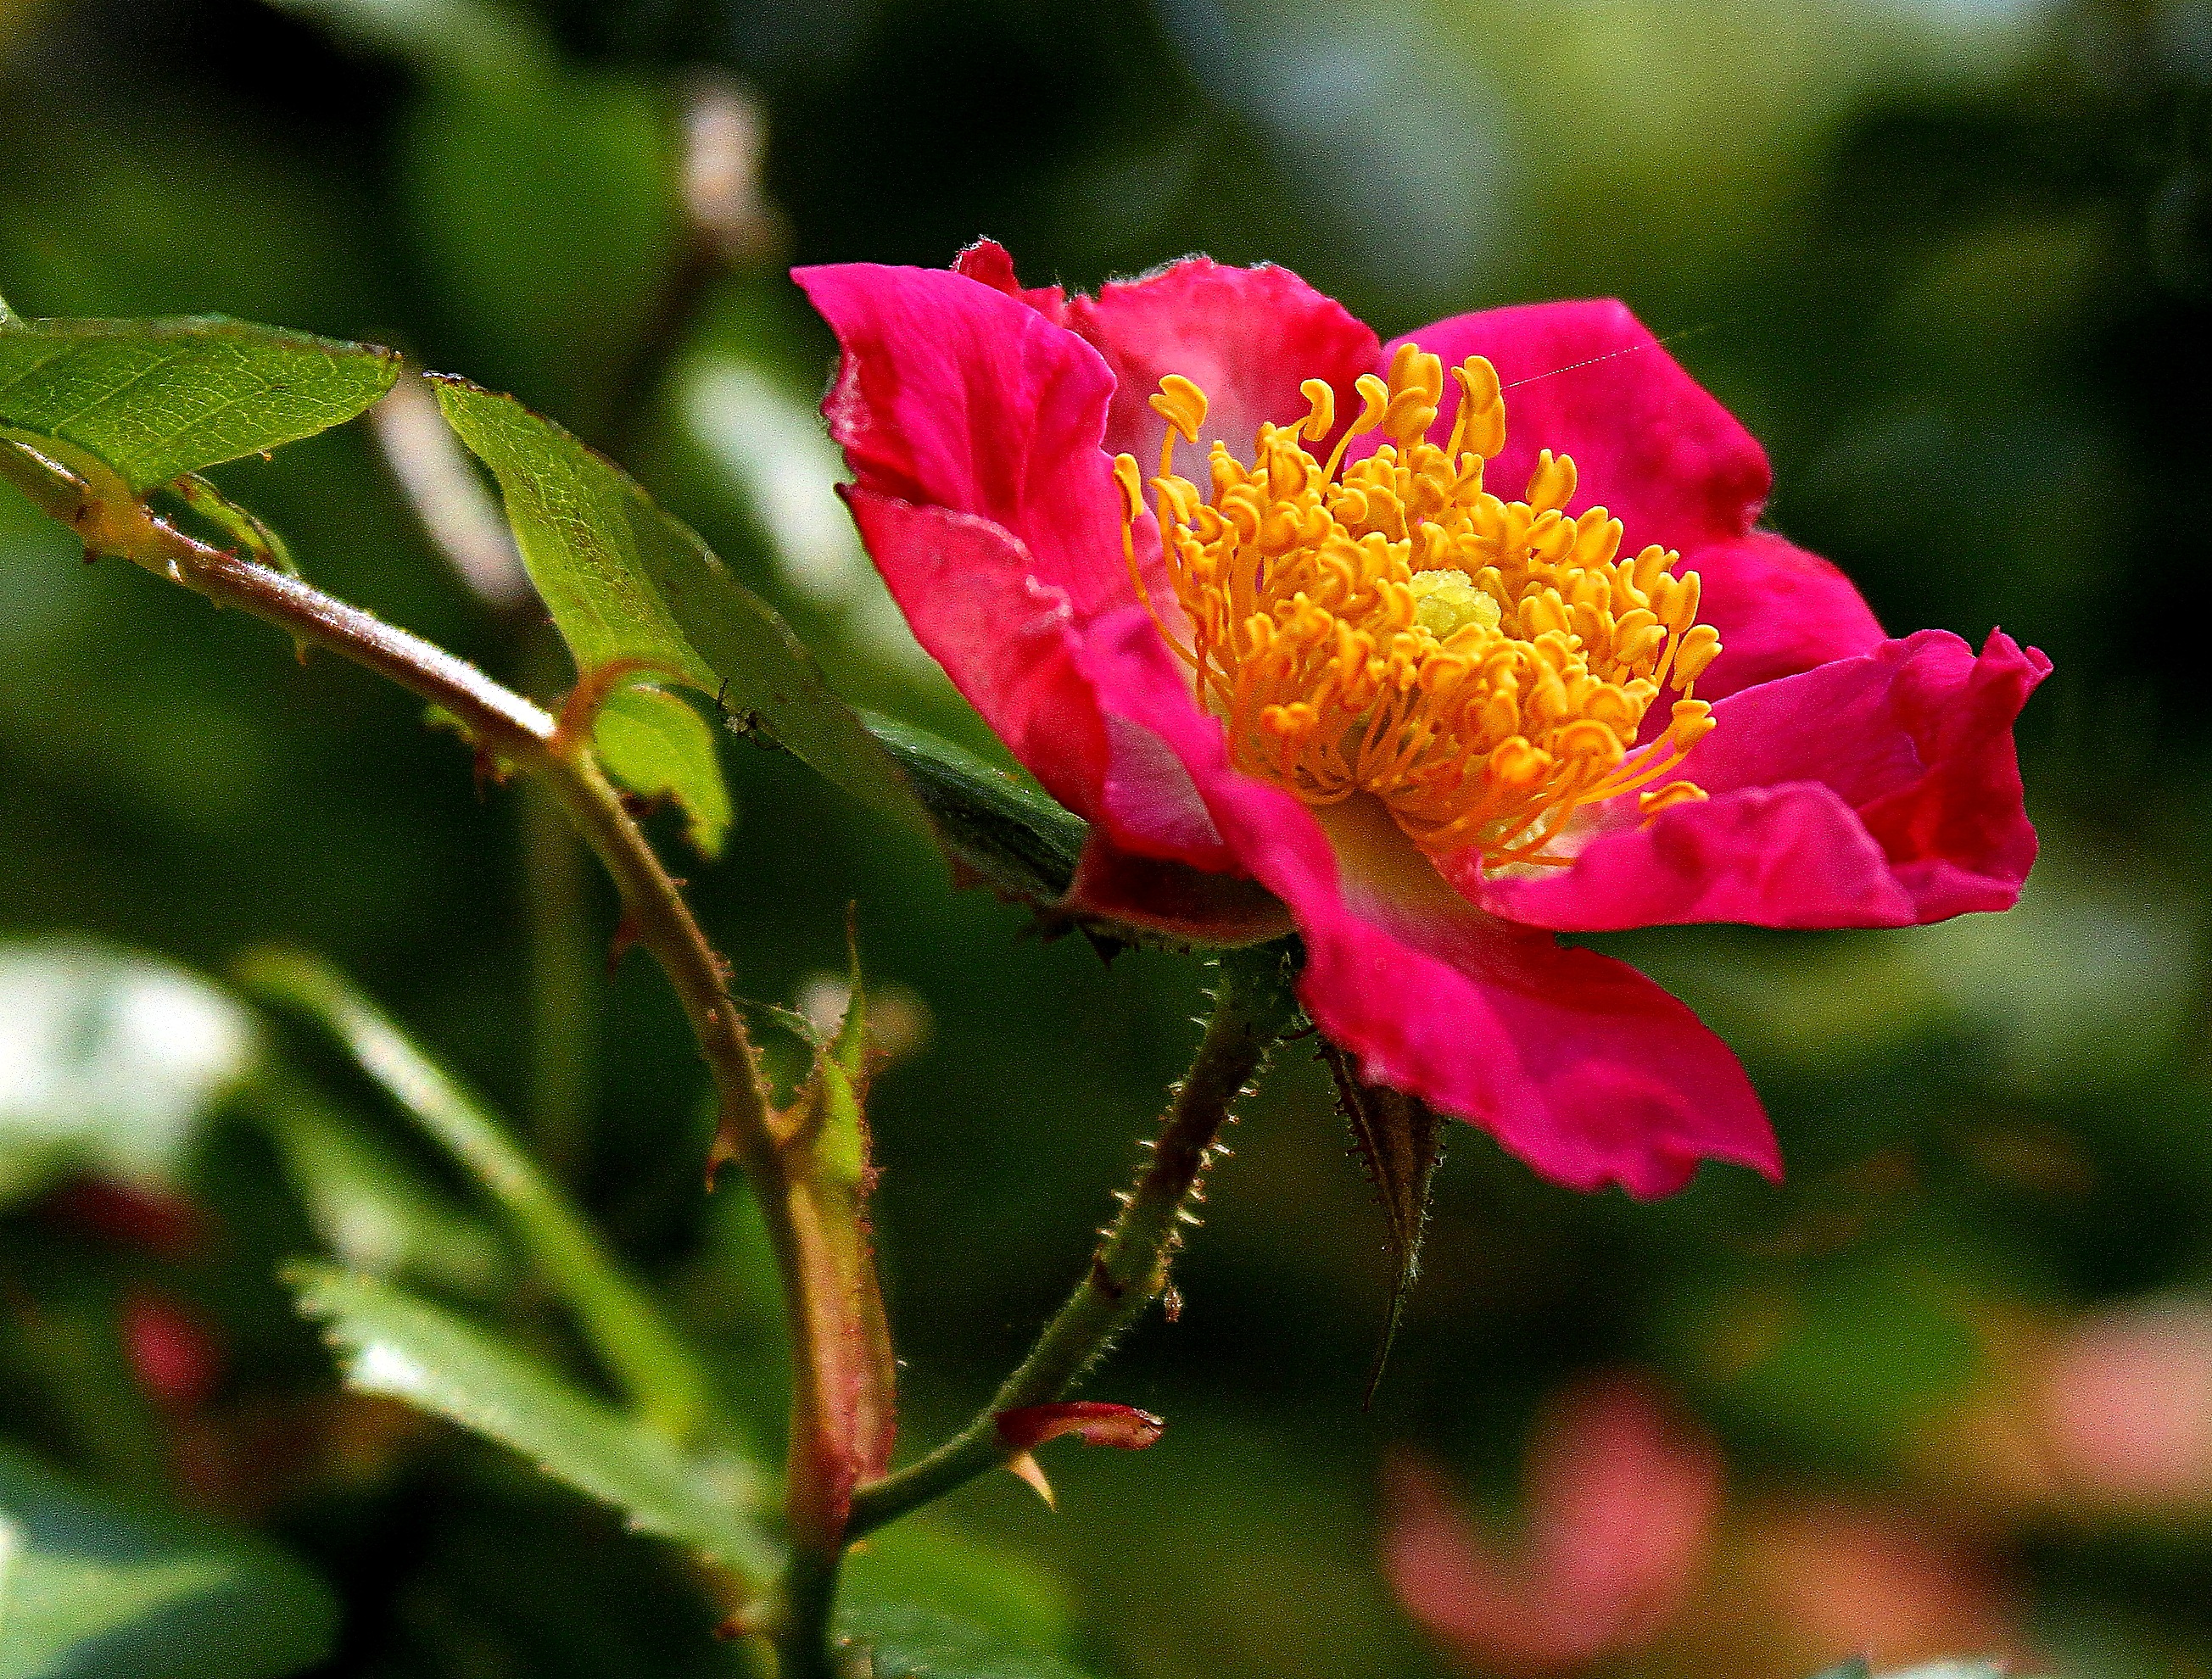
nature, blossom, plant, flower, petal, rose, macro, botany, flora, flowers, shrub, flores, floribunda, ggl1, canoneos500d, macro photography, rosa canina, flowering plant, garden roses, rose family, land plant, camellia sasanqua, rosa rubiginosa